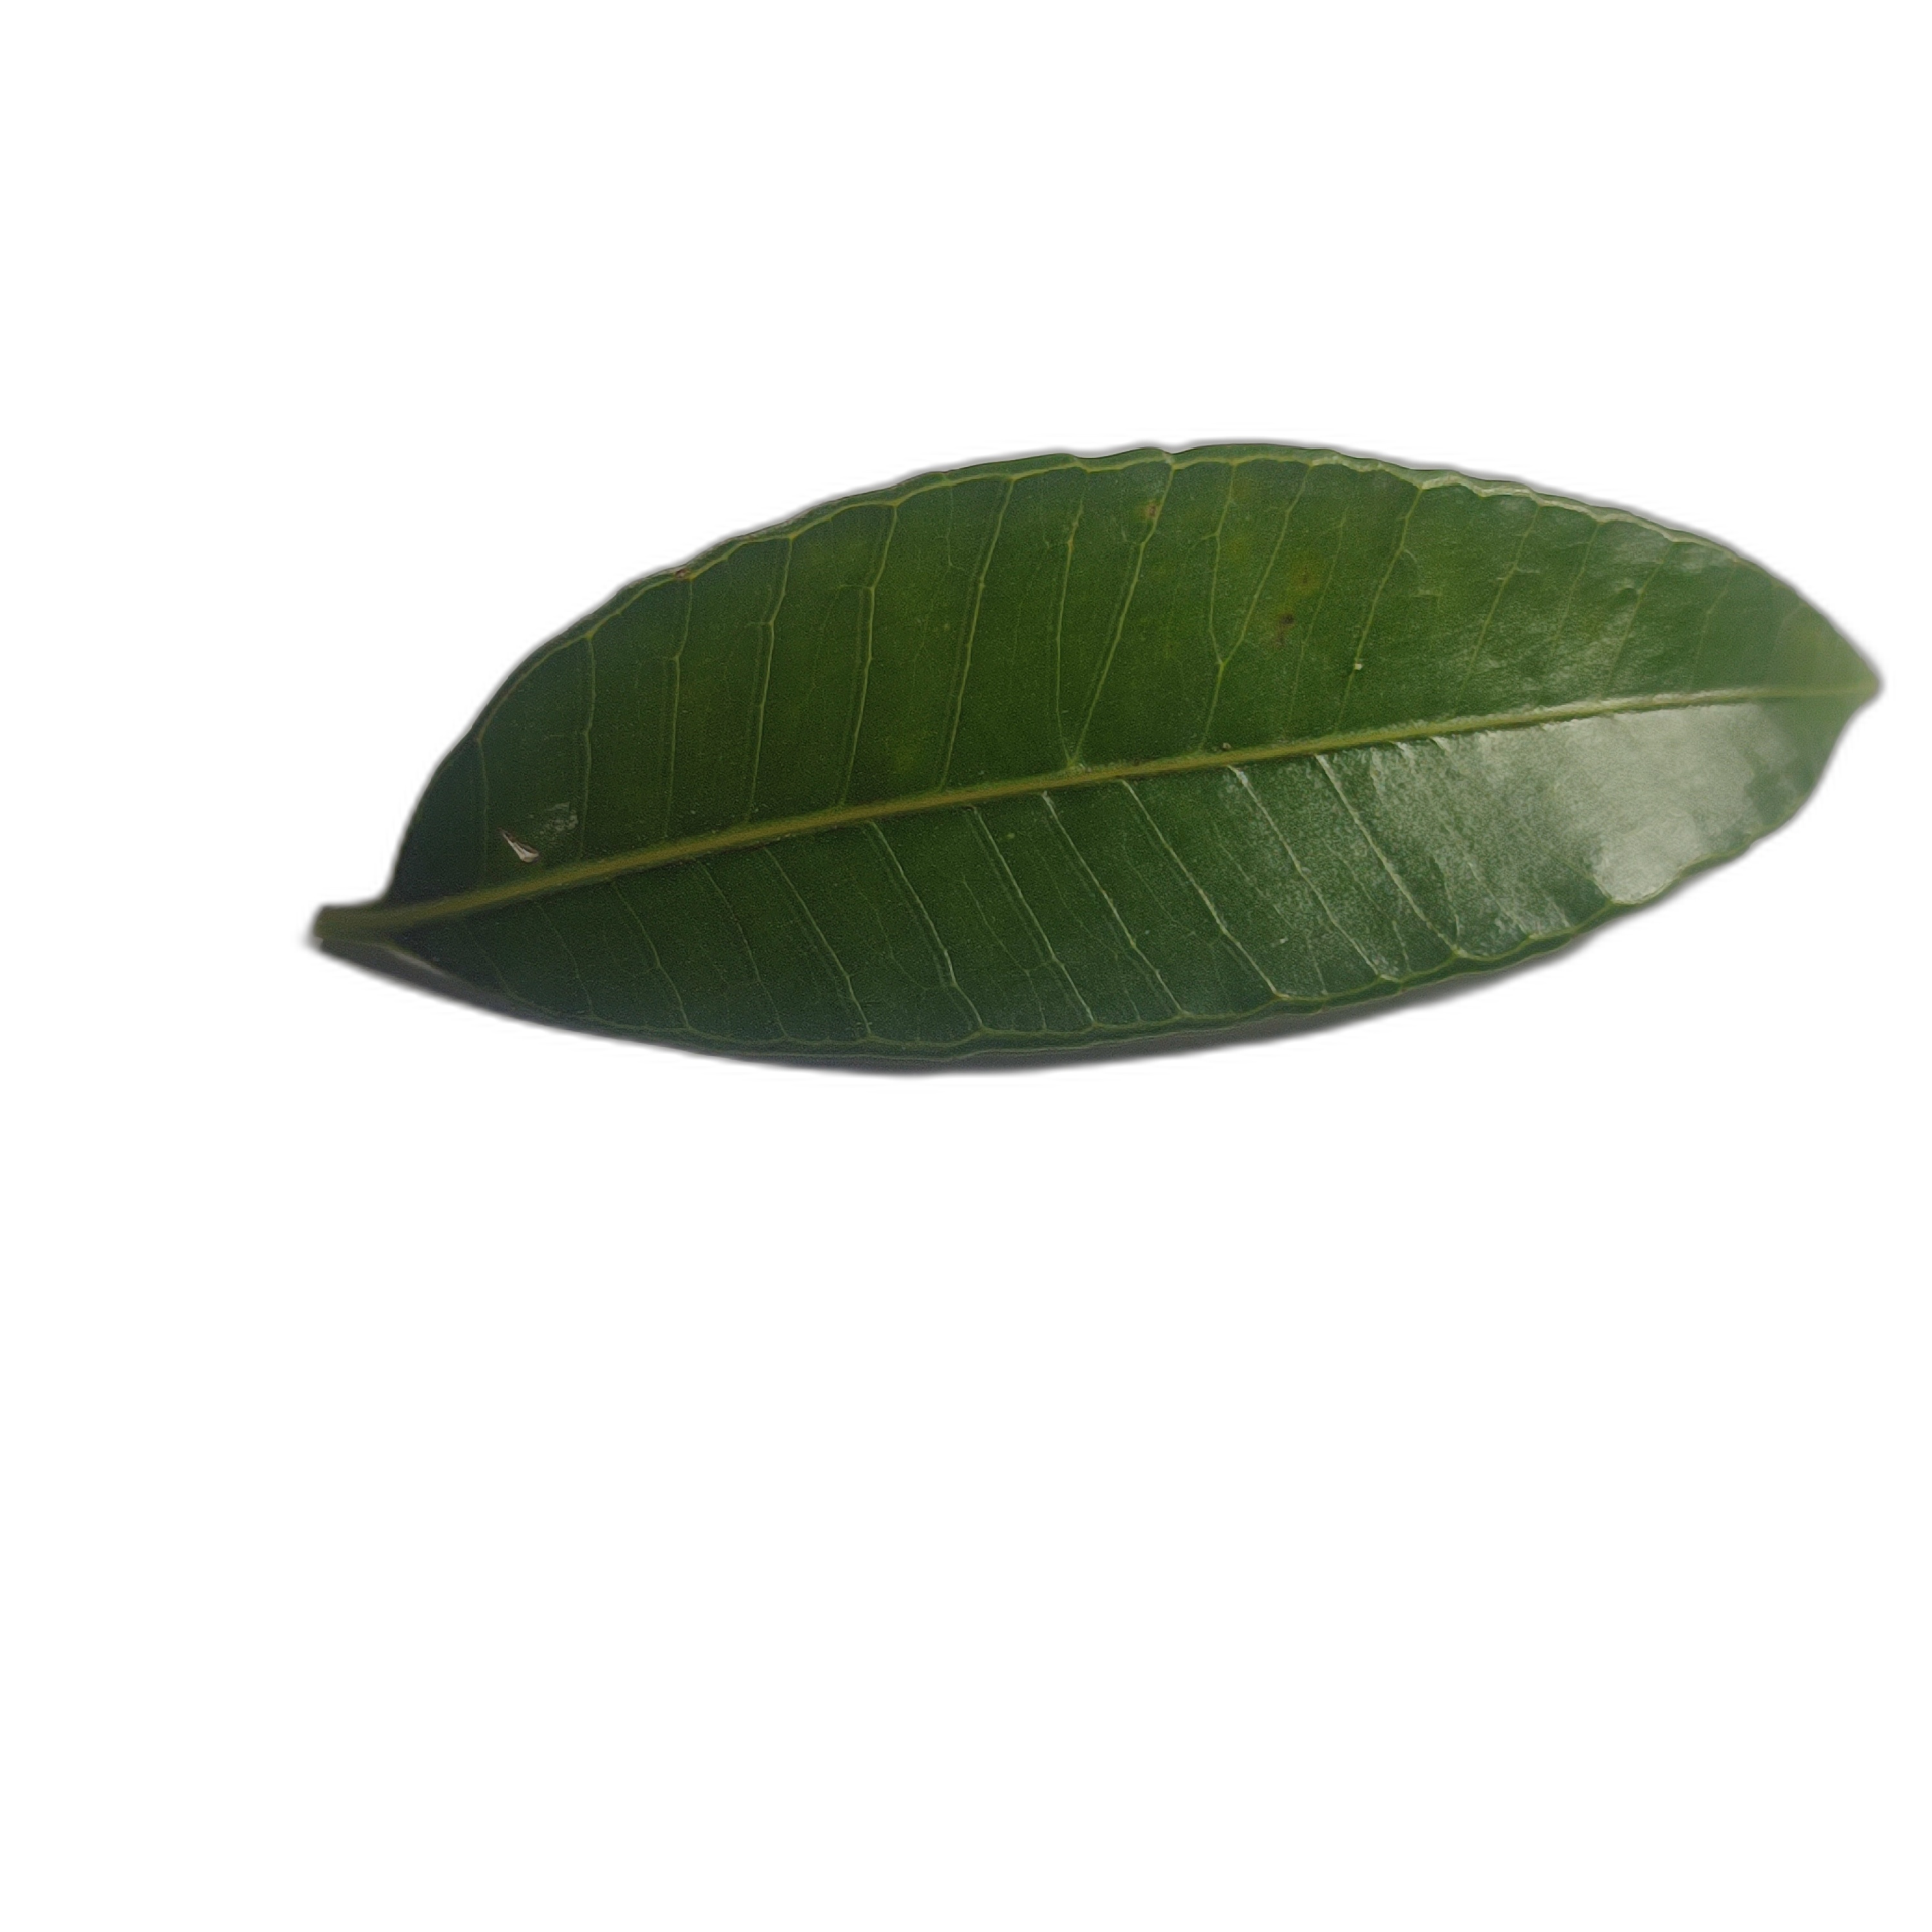
Label: healthy